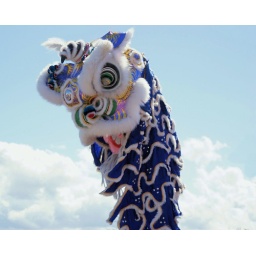
standing high in the sky